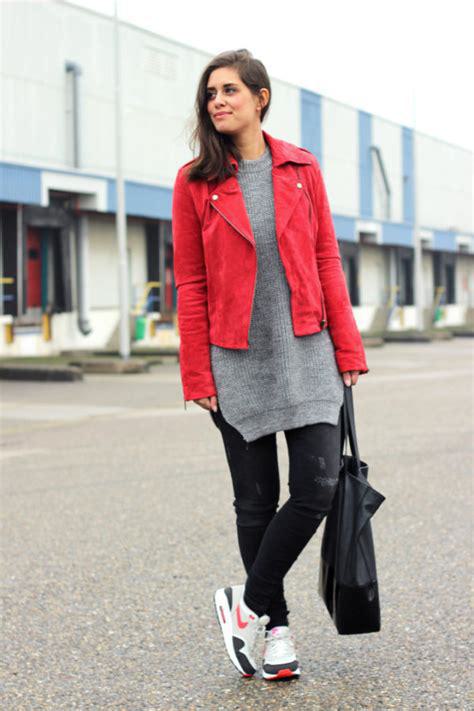
Brand: Nike
Model: Air Max 2021